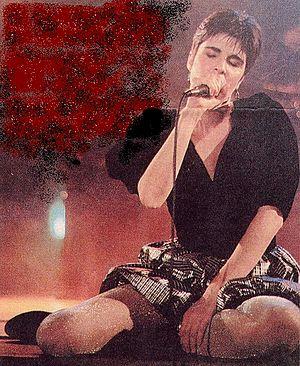
Lena d'Água est une chanteuse portugaise, née le 16 juin 1956 à Lisbonne.